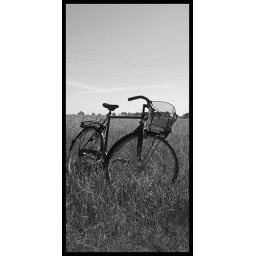
Bike in the black and white summer